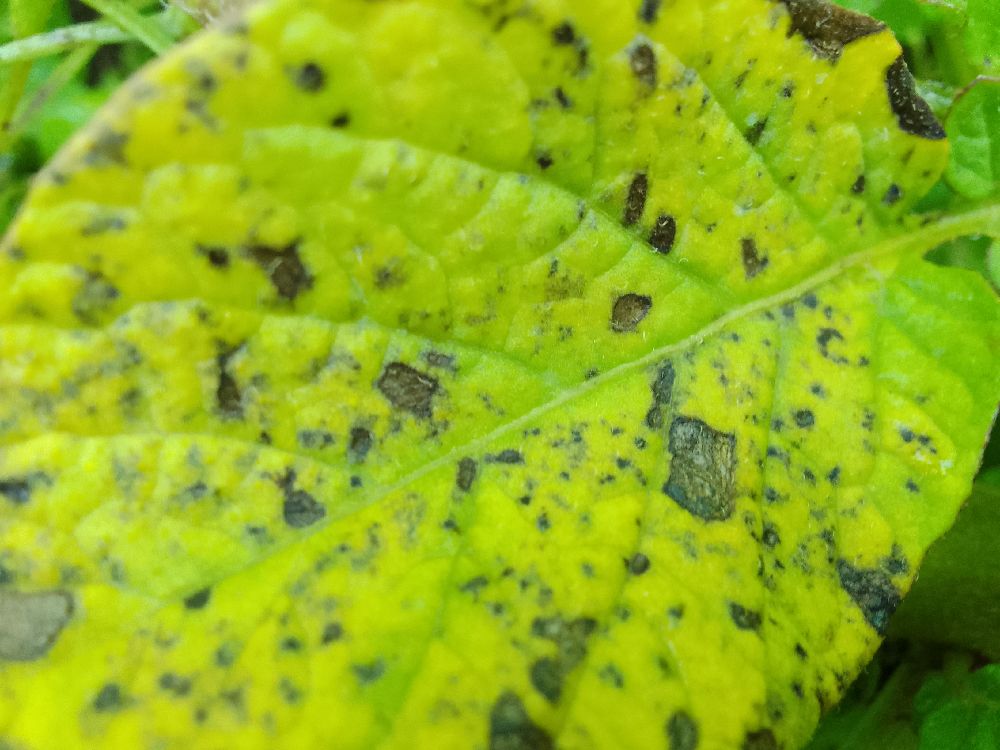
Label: Early blight